The King Maker

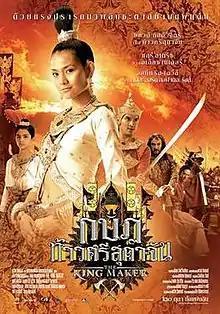
Thai movie poster.

The King Maker (Thai: กบฎท้าวศรีสุดาจันทร์), or "The Rebellion of Queen Sudachan", is a 2005 Thai historical drama film set during the Ayutthaya kingdom. With a storyline that shares many similarities to 2001's "The Legend of Suriyothai", "The King Maker's" plot focuses on a Portuguese mercenary (Gary Stretch) in the service of the Siamese court. Directed by Lek Kitaparaporn and produced by David Winters, it was the first English-language Thai film production since the 1941 film, "King of the White Elephant", produced by Pridi Phanomyong.